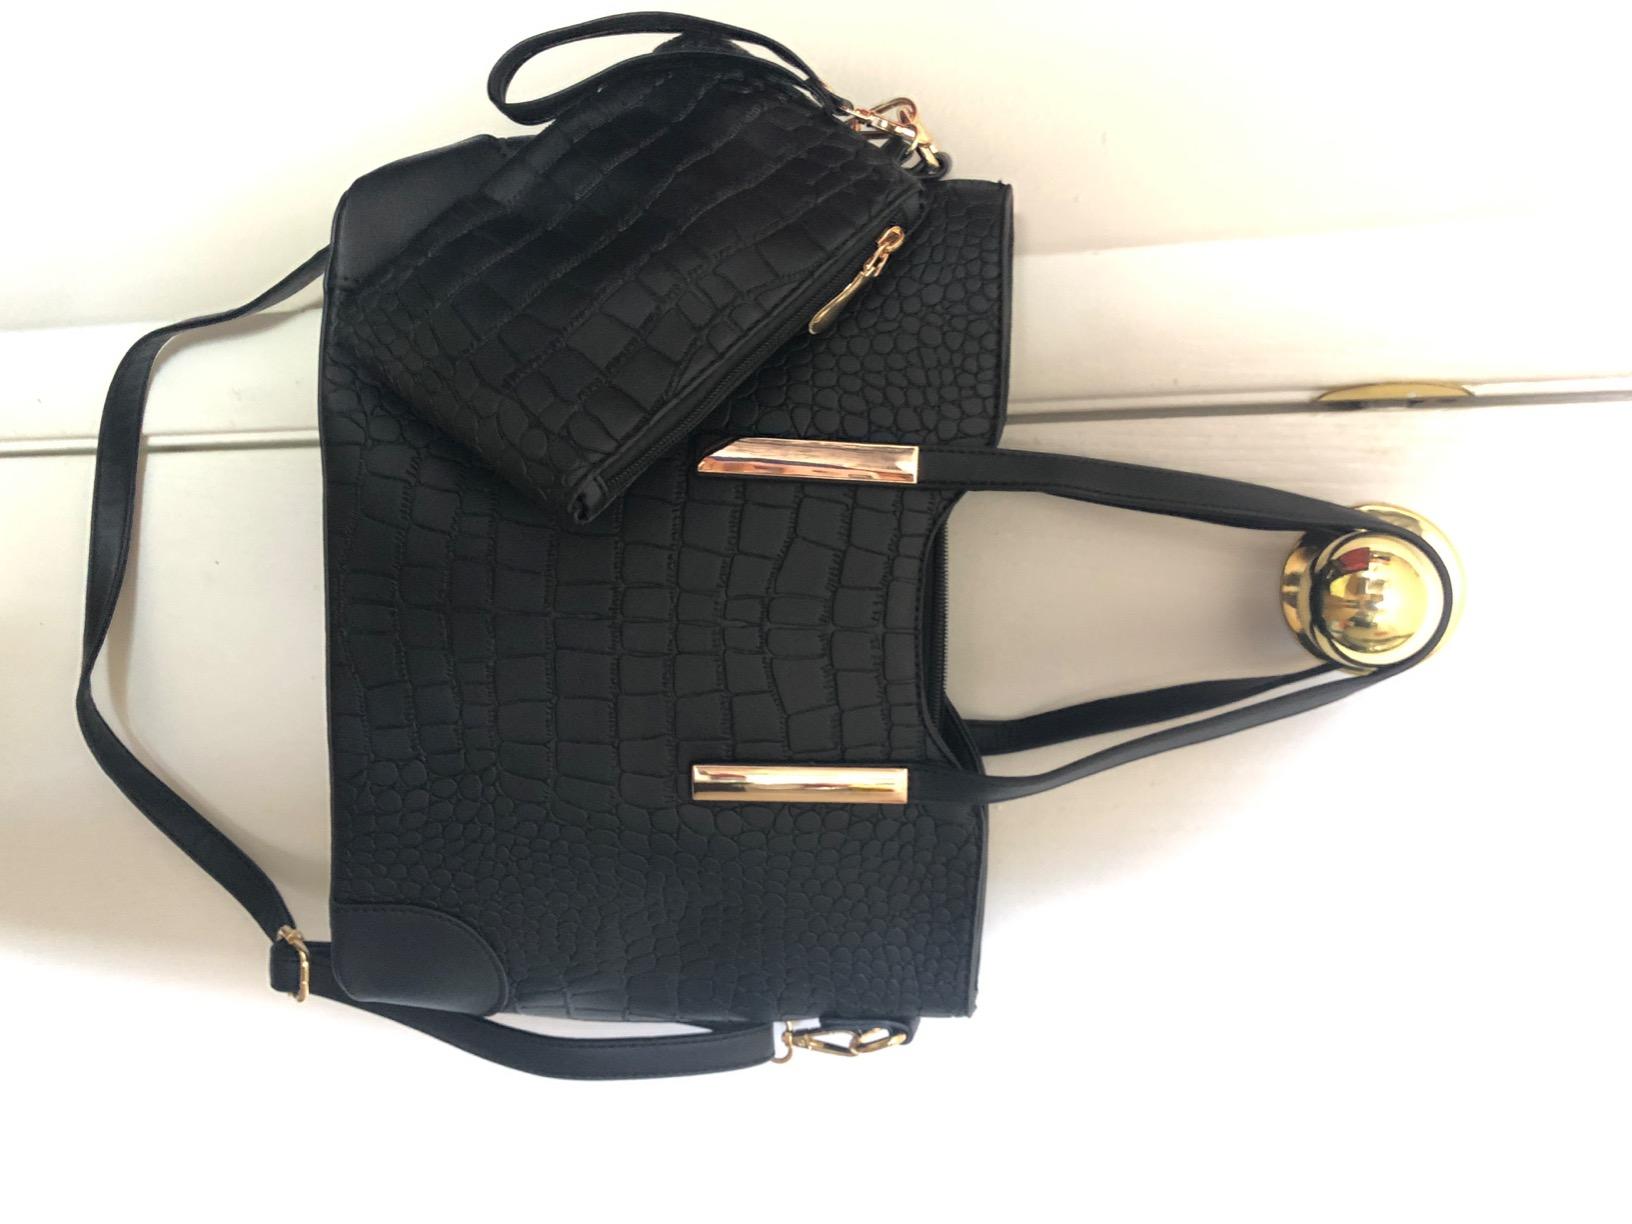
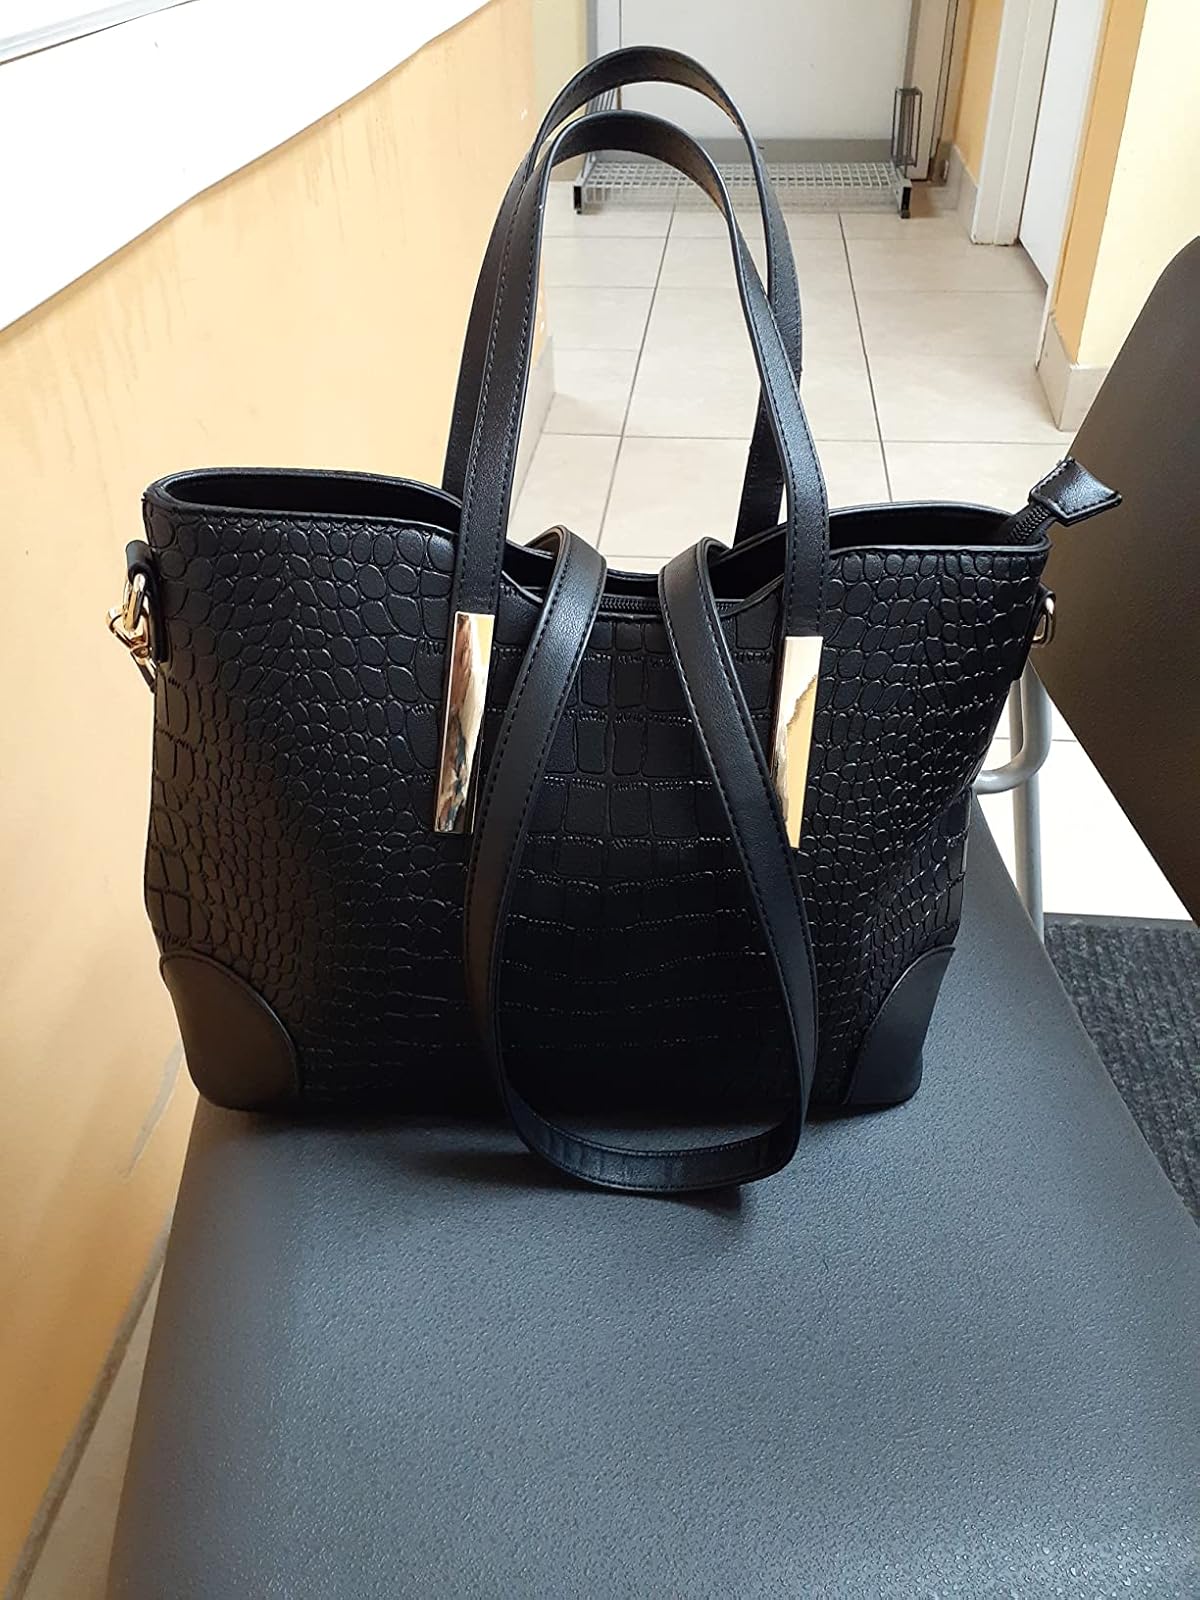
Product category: accessories_handbag
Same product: yes